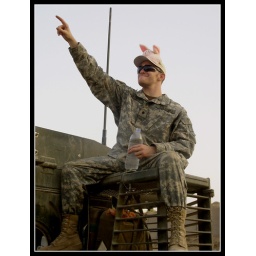
My friend Evan with his pink bunny hat in Baghdad after a mission.Minor corrections in photoshop CS2 with levels...